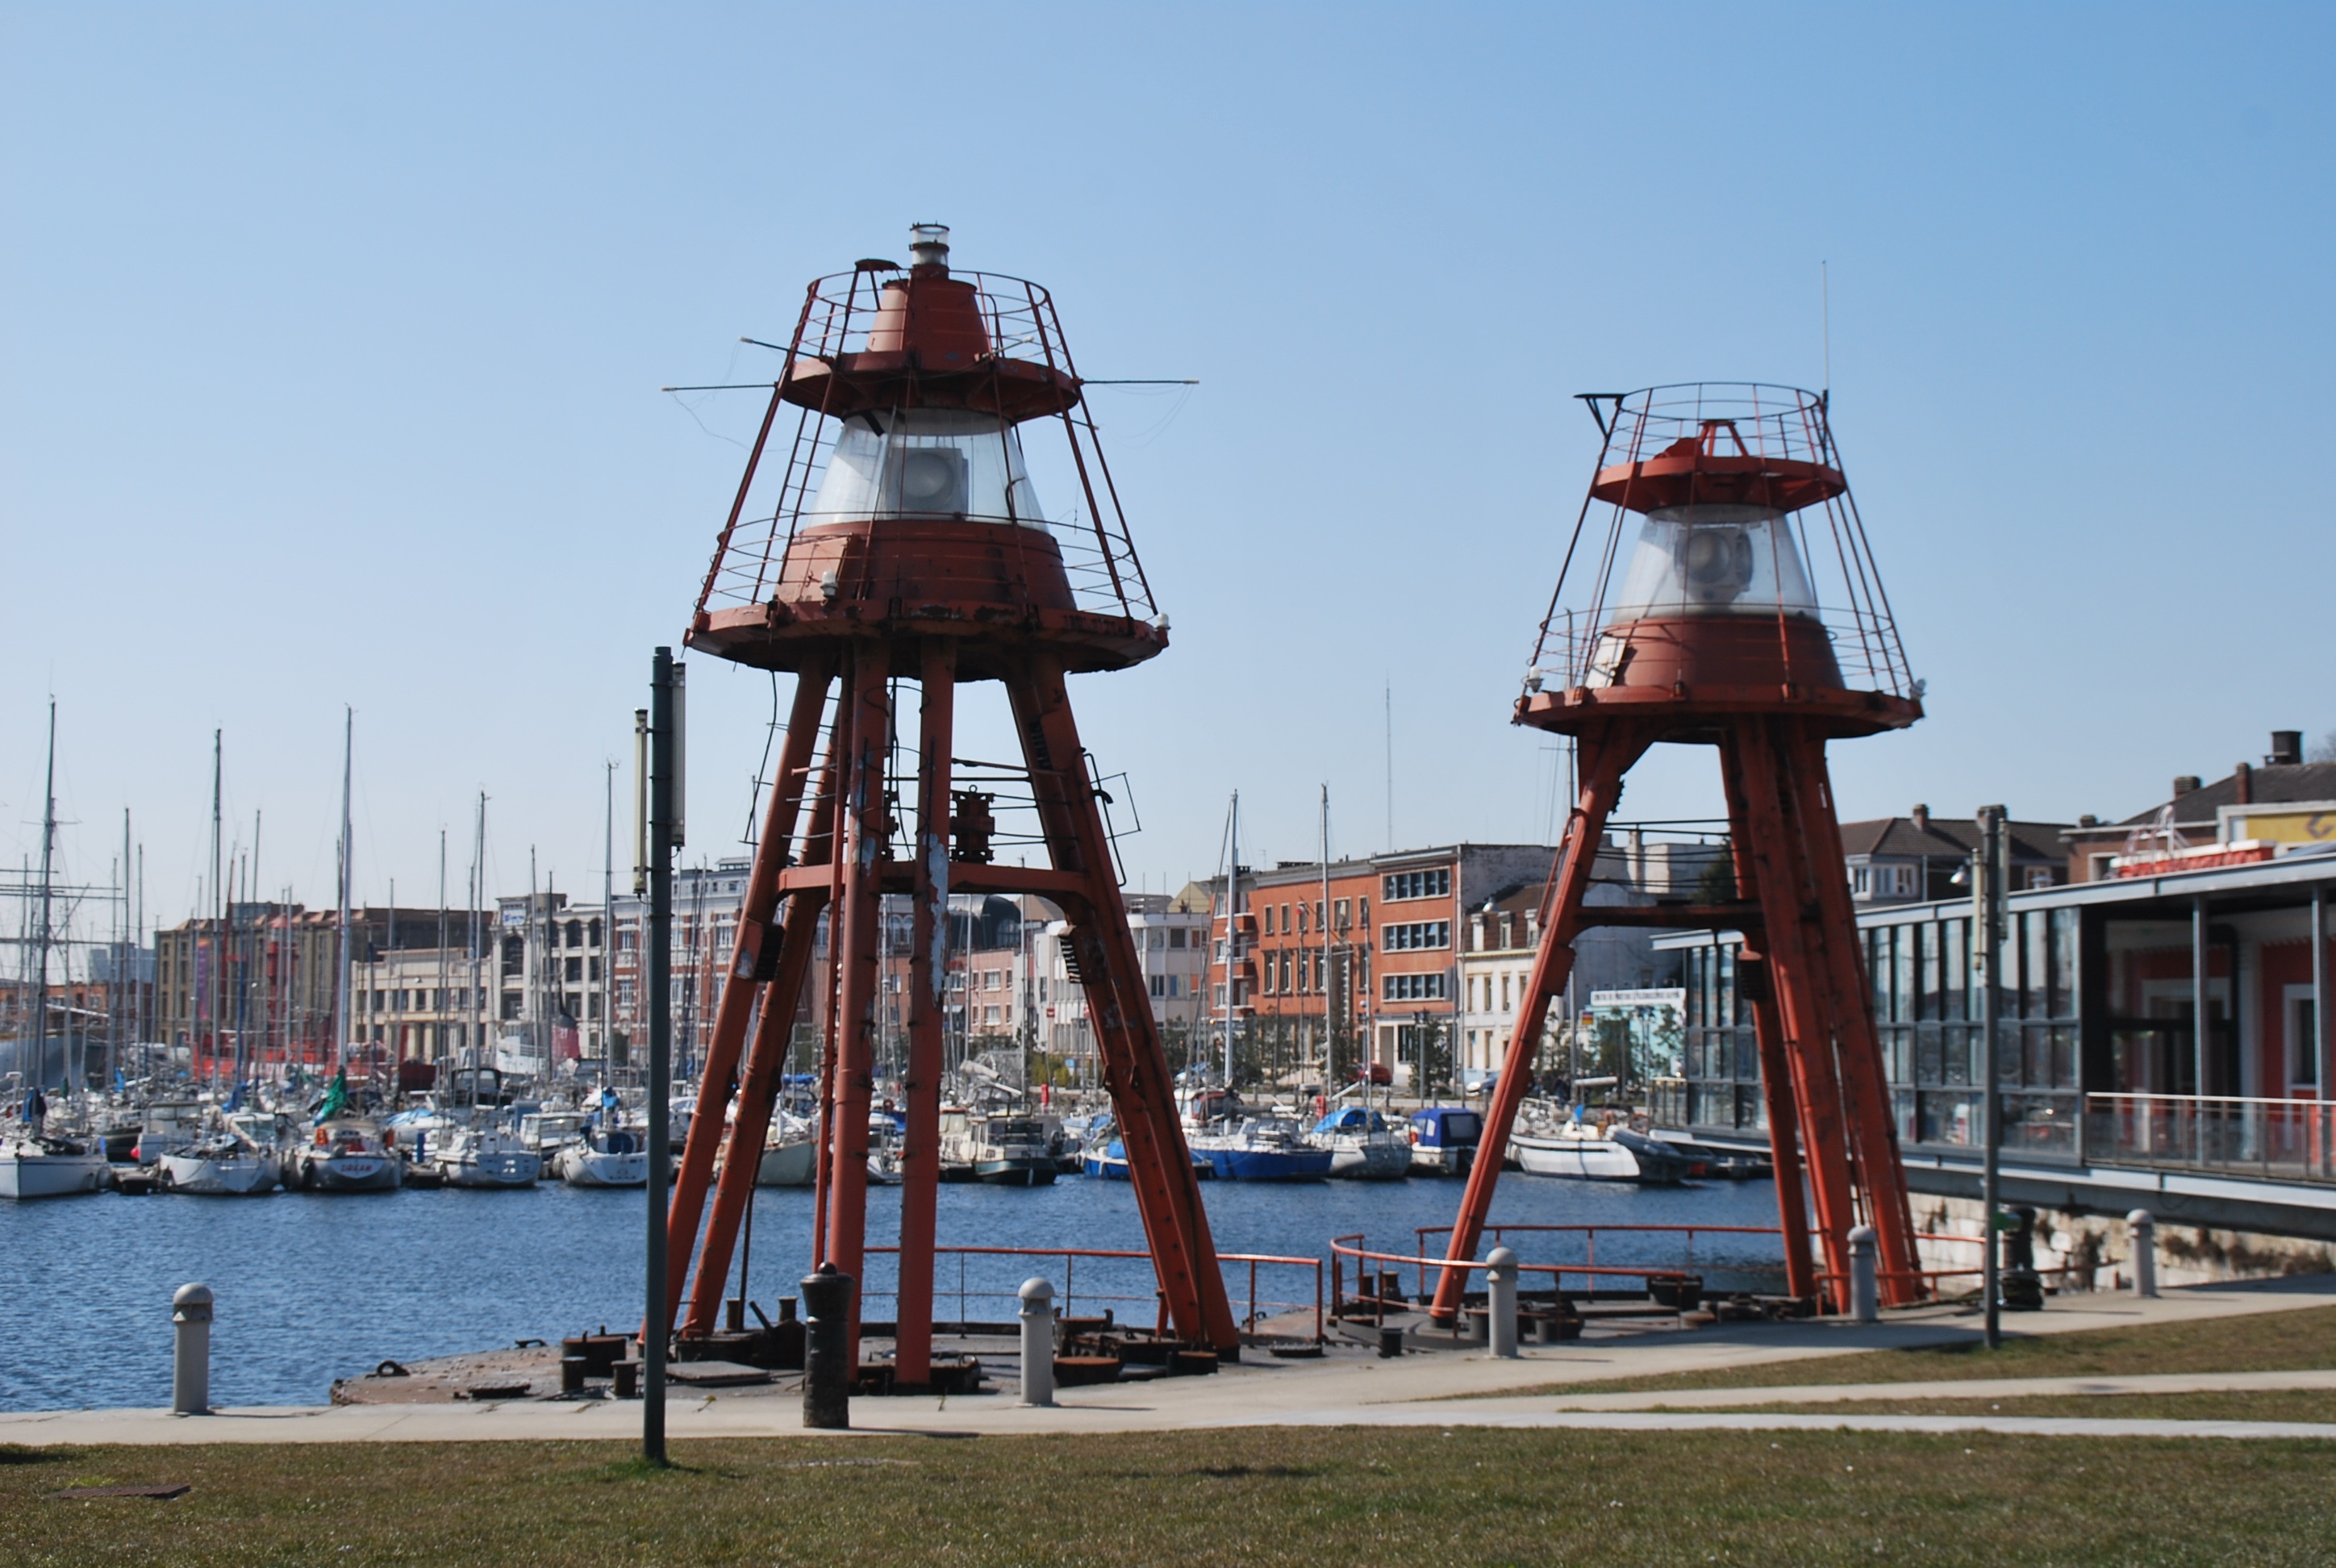
sea, sun, vehicle, tower, mast, port, dunkirk